Battle of the Samichon River

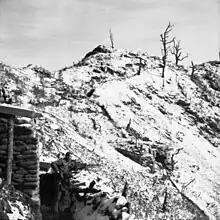
The snow-covered ridgeline of a steep hill running away from the camera and sloping downwards from left to right. In the bottom left foreground, two soldiers with machine guns stand in a trench in front of a defensive position constructed of sandbags and logs, facing downhill. In the background several trees, stripped of foliage, stand on a crest.

From 19 January 1952, the 3rd Battalion, Royal Australian Regiment, (3 RAR) was in defence on the Jamestown Line as part of the 28th British Commonwealth Brigade before going into reserve on 18 April, where they remained until the end of June. Meanwhile, in early 1952, the Australian government had agreed to an American request to increase its forces in Korea, dispatching a second infantry battalion to join 3 RAR which had been fighting since September 1950. The 1st Battalion, Royal Australian Regiment, (1 RAR) arrived in Korea on 6 April 1952, with both battalions forming part of the 28th British Commonwealth Brigade under the command of an Australian brigadier. The brigade re-entered the line on 30 June and 1 RAR spent the following fourteen weeks patrolling, ambushing and raiding, before the 28th British Commonwealth Brigade again went into reserve on 5 October. The brigade returned to the Jamestown Line in early November, with 1 RAR taking over the defences on Hill 355 from the Canadians. The Australians were subsequently forced to clean up large quantities of rubbish left by the Canadians as well as repairing and camouflaging the defences which had recently been attacked by the PVA. 1 RAR implemented an aggressive patrol program in an effort to regain control of no-man's land from the PVA, which had been allowed to establish hides close to the perimeter. Several PVA outposts were subsequently destroyed during raids of up to company-size.